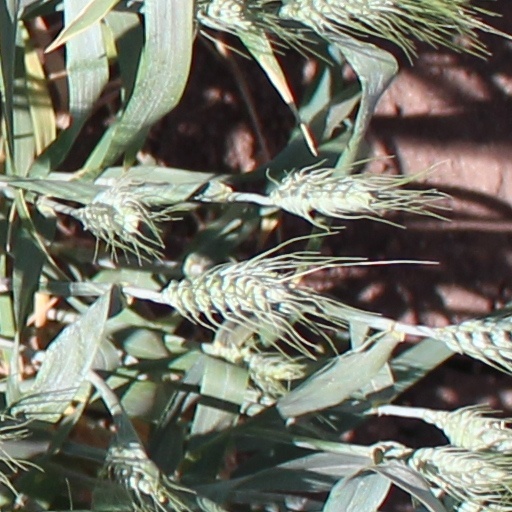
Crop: wheat